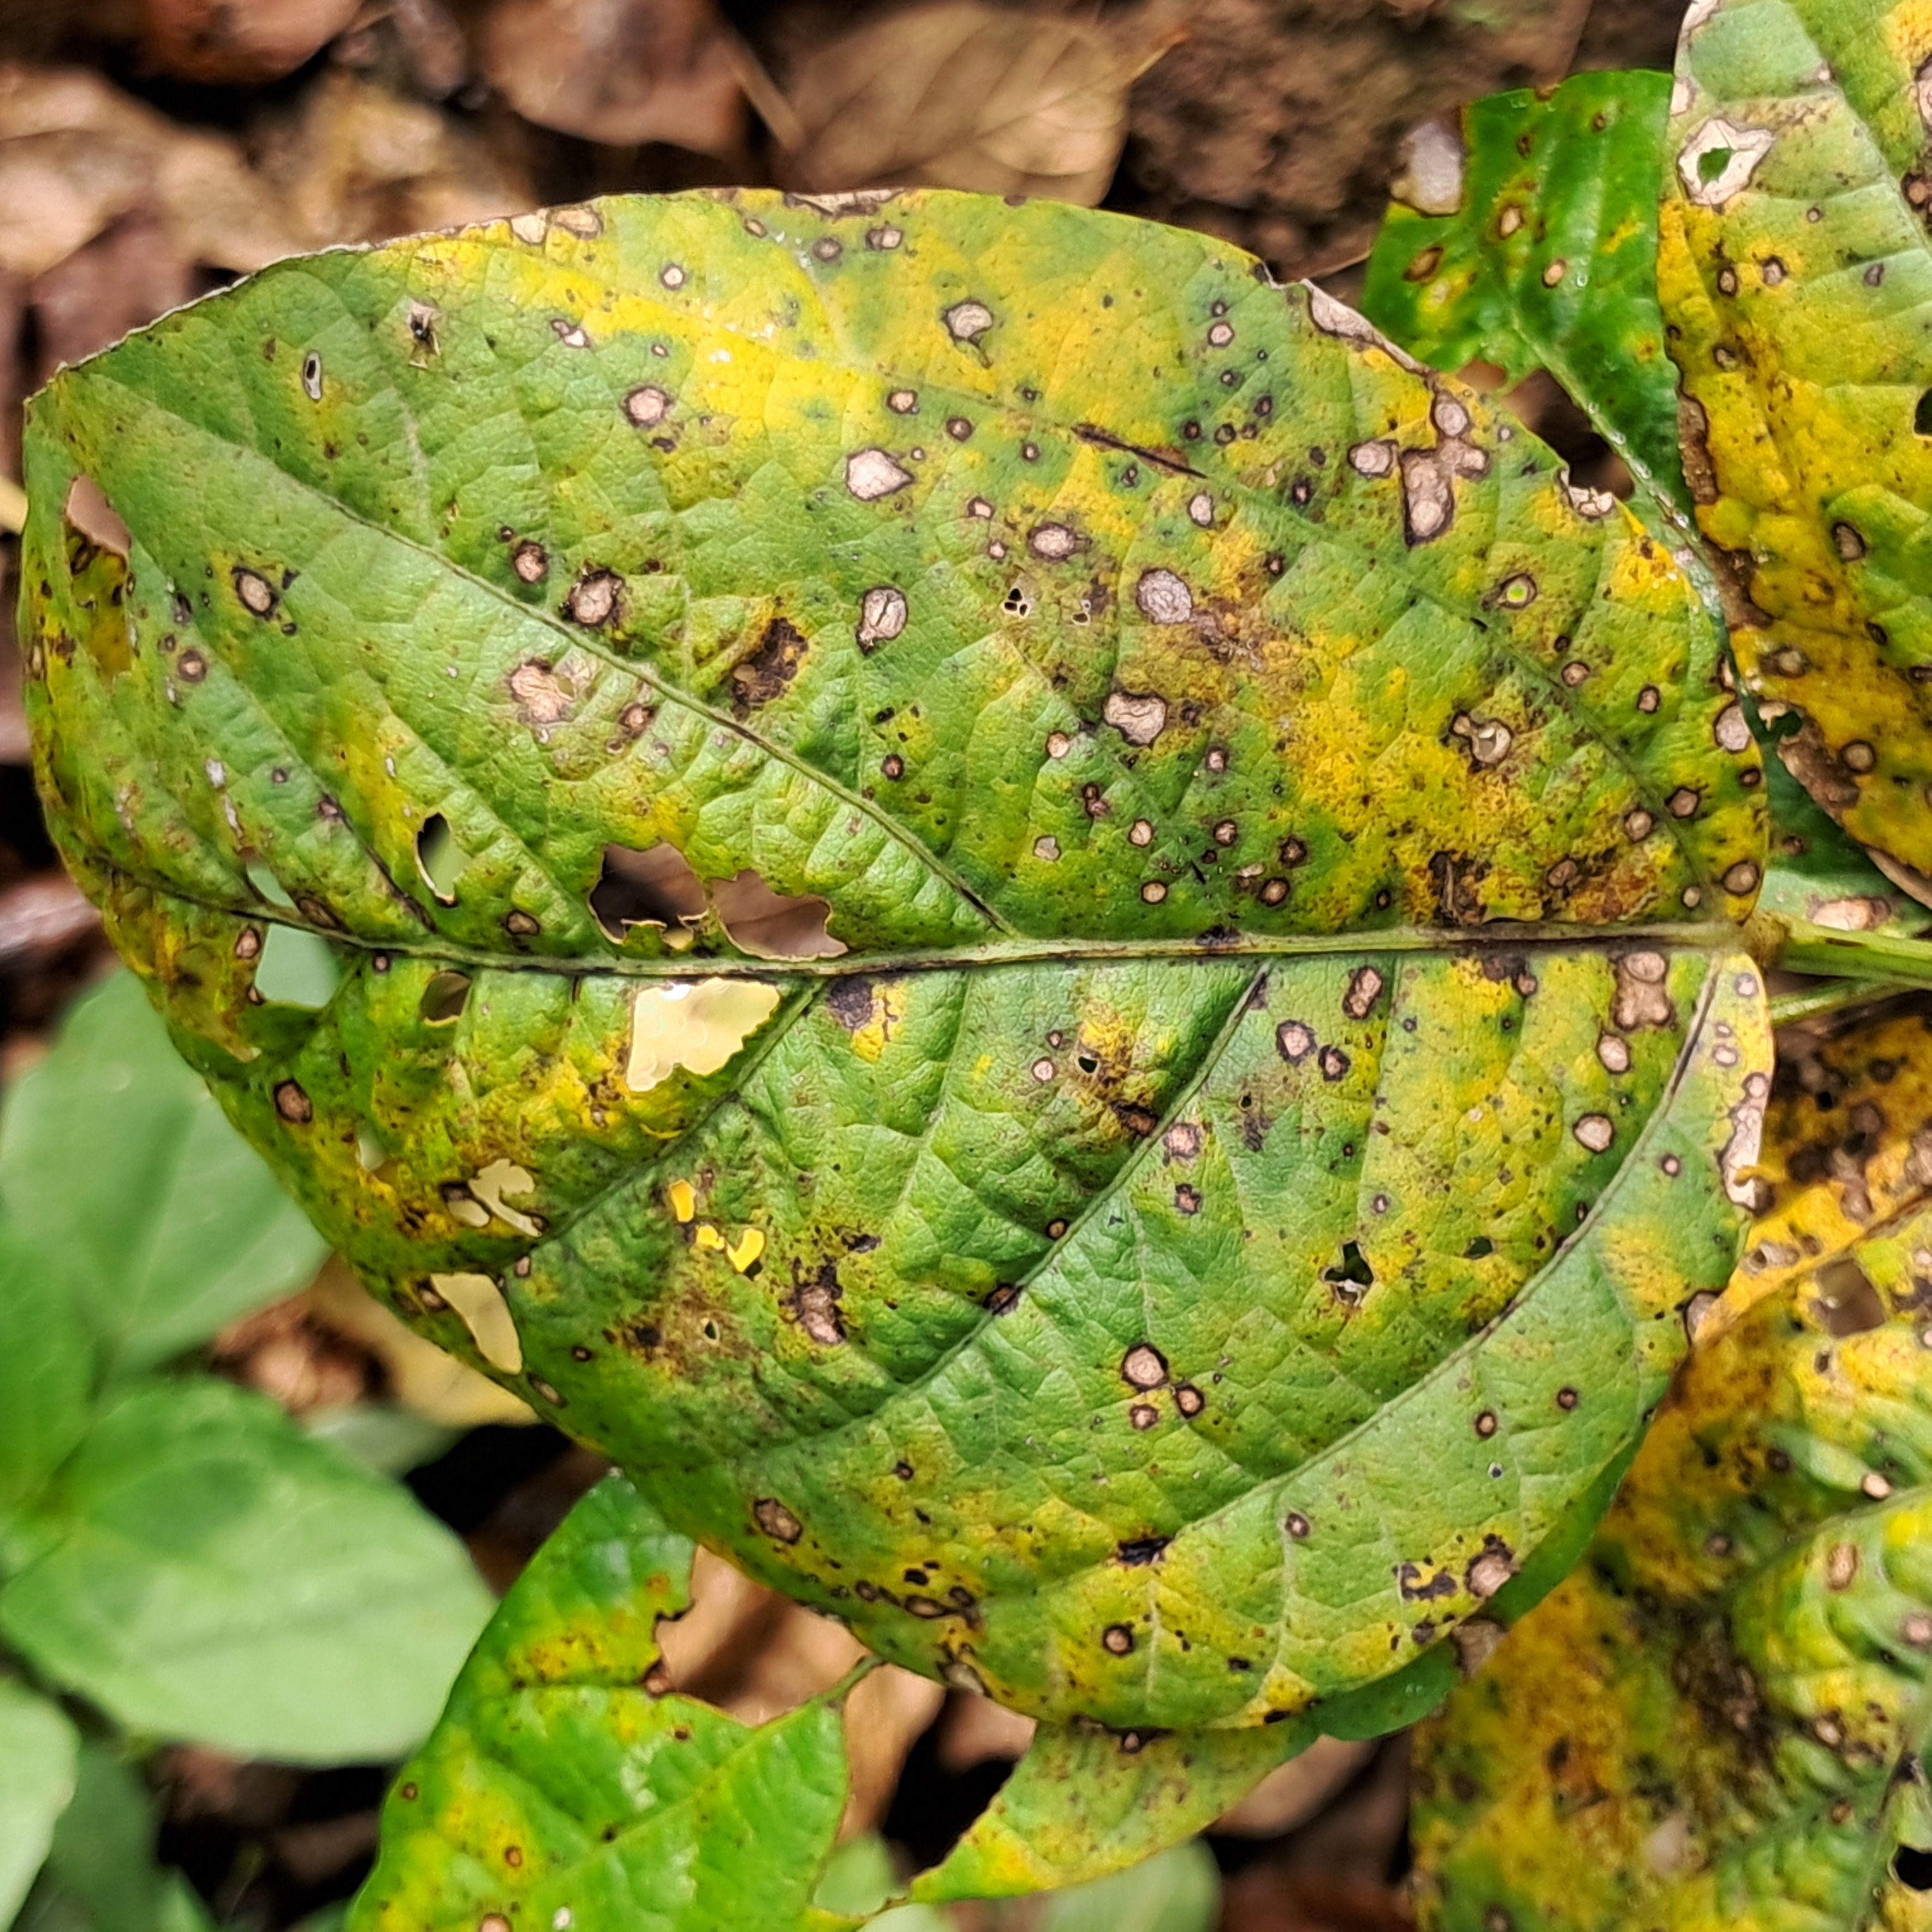
Label: Frog_Leaf_Eye